Network (2019 film)

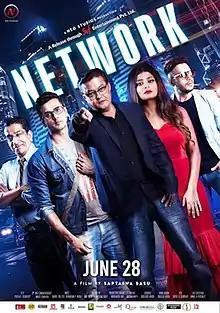
Theatrical release poster

Network is an Indian Bengali language thriller film, starring Saswata Chatterjee, Sabyasachi Chakraborty, Rini Ghosh, Bhaskar Banerjee, Indrajit Mazumder, Saptarshi Roy, Kartikey Tripathi, Eshani Ghosh, Saayoni Ghosh, Anindya Chatterjee, and Darshana Banik. The film is the debut feature of director Saptaswa Basu who has co-written the screenplay with Rini Ghosh. This is the first Bengali feature film to feature a song of the RnB genre which is composed and sung by Raz Dee. The promotional track of this film is sung by Shaan and composed by Dabbu. The other songs are composed by Chirantan Banerjee and Aviraj Sen.